Svalbard Church

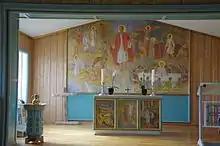
Interior of Svalbard Church

The first church at Longyearbyen was built from July to August in 1921. It was consecrated on 28 August 1921. During World War II, Svalbard was evacuated with the Russians returning to Russia and the Norwegians fleeing to Norway. The pastor of Svalbard Church at that time, took the altar silver, the baptismal font, and the church books on the journey to England. The altar silver and baptismal bowl were gifts from King Haakon VII and Queen Maud when the church was built. In 1943, Longyearbyen was bombed by the German battleships Tirpitz and Scharnhorst, and in the ensuing fires, the church burned down. In 1956, the foundation stone for the new church was laid down. The architect was Hans Magnus, and the church was consecrated on 24 August 1958. The original silver altar candlesticks and baptismal bowl that were saved from the old church were used in the new church too.